71st Anti-Aircraft Artillery Division (Soviet Union)

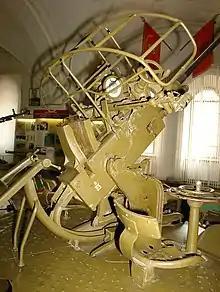
A 37 mm AA gun of the type used by the division during World War II

The division began forming at the Penza Anti-Aircraft Artillery Training Camp around 23 October 1943, when Colonel Grigory Novikov was appointed commander. It was part of the Volga Military District, and included the 1998th, 2002nd, 2006th, and 2010th Anti-Aircraft Artillery Regiments. In March 1944, the camp was relocated to Zhitomir. The division remained in the Volga Military District until May, when it transferred to the Kiev Military District. From 25 August, Colonel Grigory Svet served as division commander, leading it for the rest of the war.